Harold Obunga

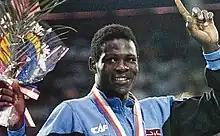

Harold Obunga (21 November 1959 – 16 September 1995) was a Kenyan boxer. He competed in the men's heavyweight event at the 1988 Summer Olympics. He lost in quarterfinal to Andrew Golota.